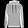
Label: Pullover